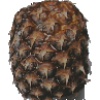
Label: Pineapple 1